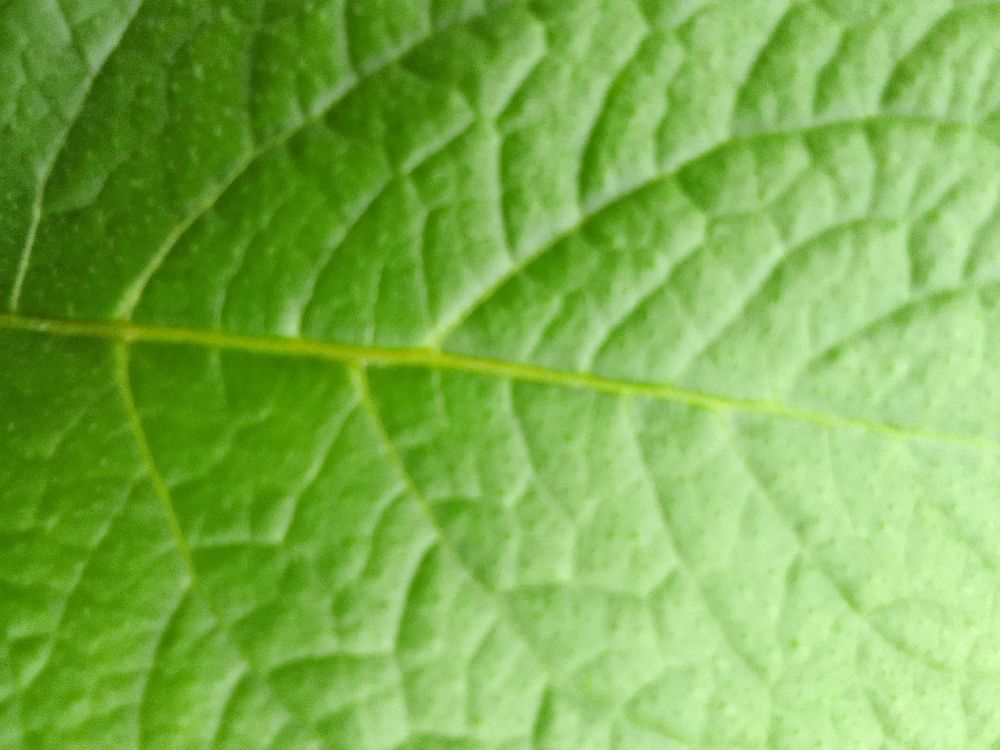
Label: Healthy